Lamar University

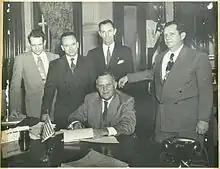
Rep. Jack Brooks is at the far left. Governor Beauford Jester is seated. Sen. W. R. Cousins is on the far right. Austin, Texas.

Enrollment continued to grow throughout the 1950s and 1960s, reaching 10,000 students. Graduate work was authorized in 1960 when master's degrees were offered in several fields. In 1969, Lamar State College opened its first branch at a center in Orange, Texas. In 1970, Lamar State College began offering its first doctoral program, the Doctor of Engineering. In 1971 the college's name was officially changed to Lamar University.